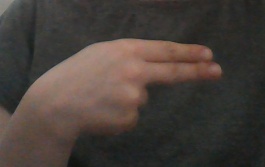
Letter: ain